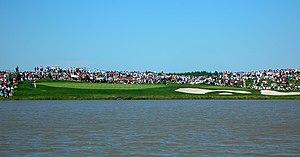
Trou #8 au Skins mondial Telus, Club de golf La Tempête, Lévis, province de Québec, Canada